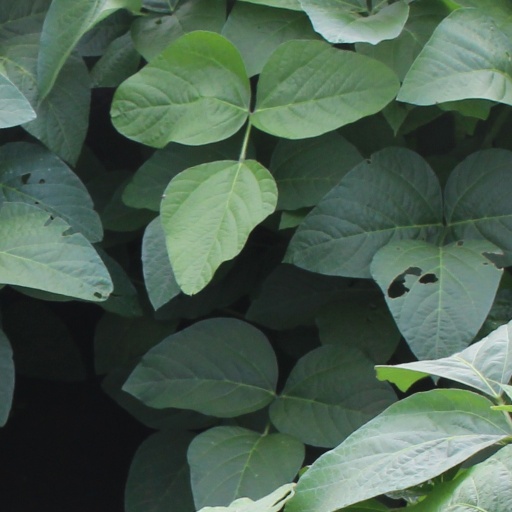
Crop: soybean